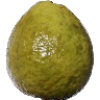
Label: Guava 1